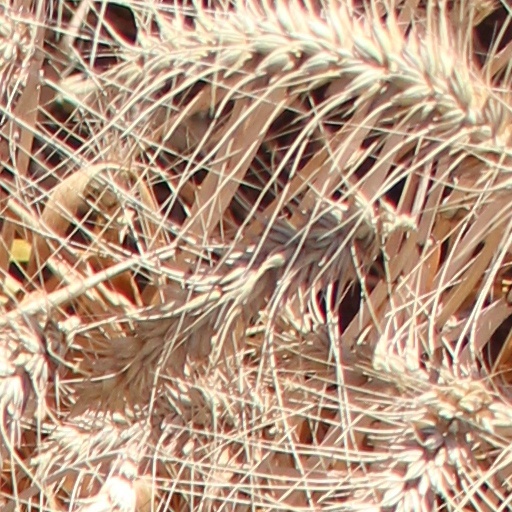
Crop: wheat